Tregarne

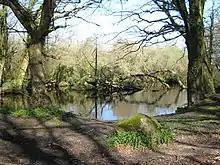
Former mill pond at Tregarne

Higher Tregarne and Lower Tregarne are two hamlets northwest of Mawnan Smith, Cornwall, England, United Kingdom.